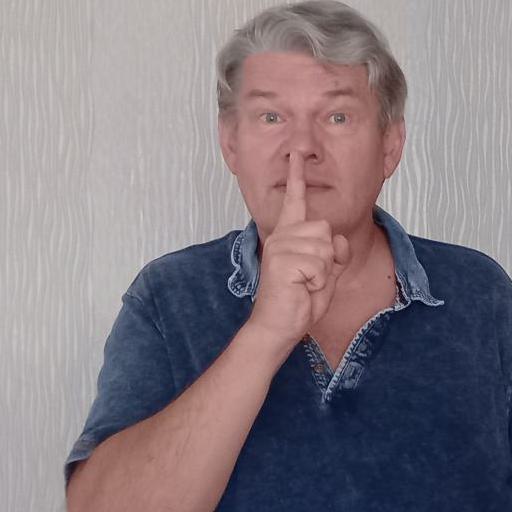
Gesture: mute